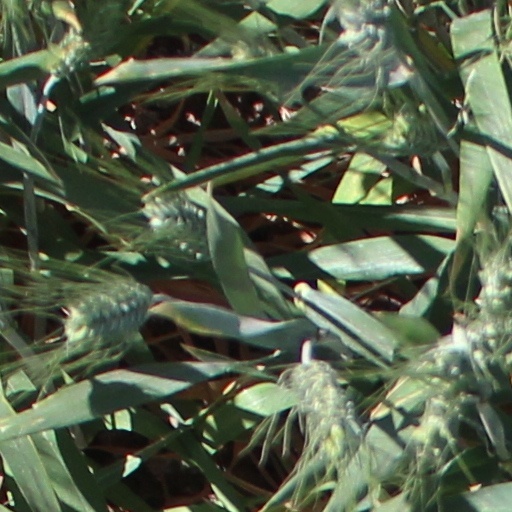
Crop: wheat